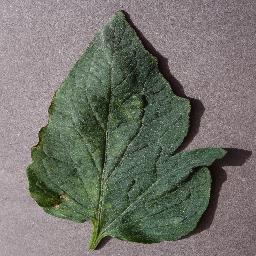
Label: Tomato___Target_Spot